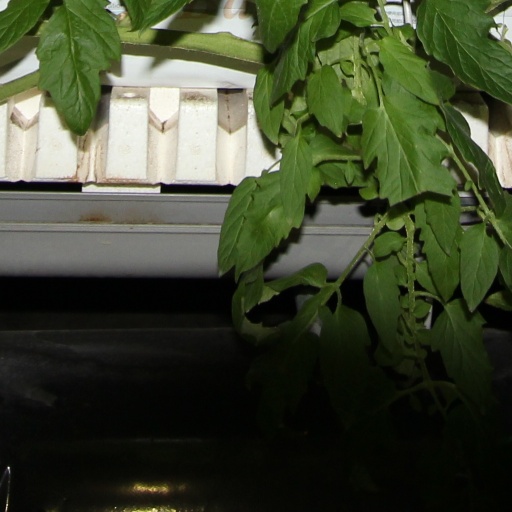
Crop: tomato